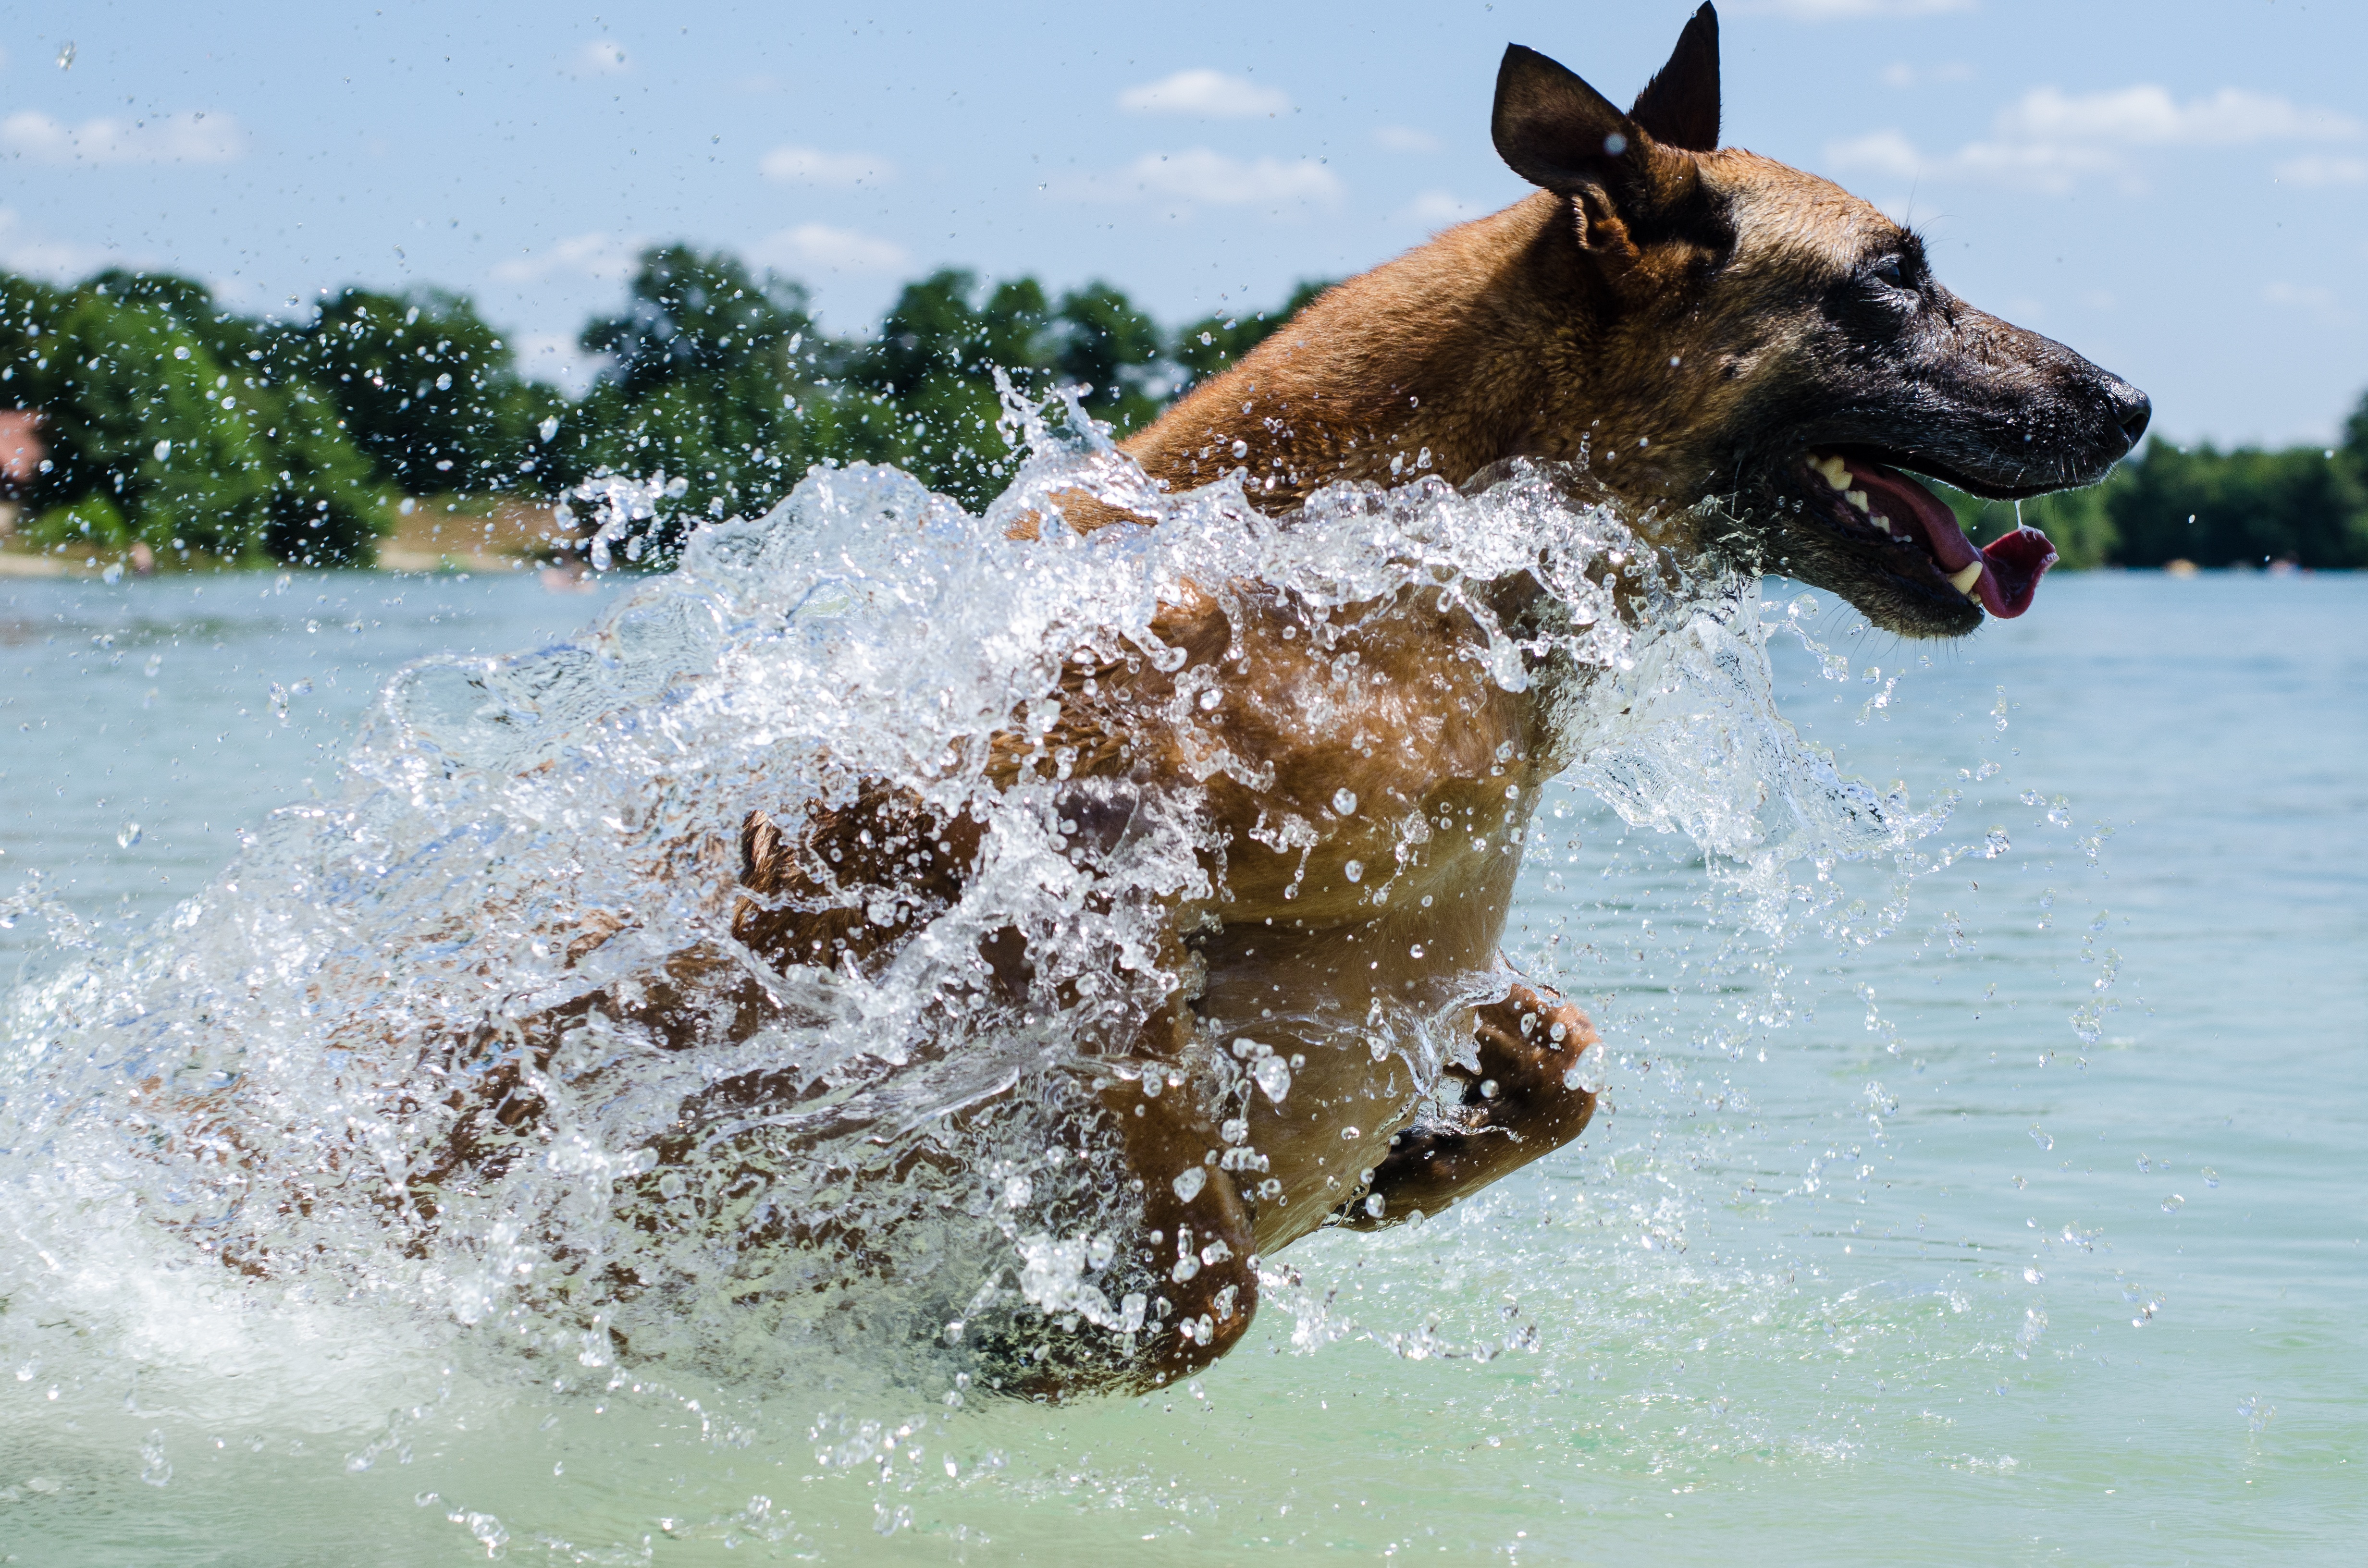
beach, sea, water, dog, jump, wildlife, swim, pet, mammal, close, vertebrate, drop of water, belgian shepherd dog, sch fer dog, malinois, dog like mammal, cattle like mammal